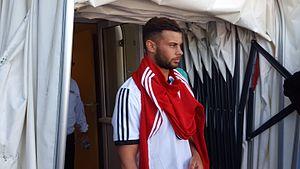
Hugo Boumous avant le match amical Valenciennes / UNFP FC, le 2 juillet 2016, au Stade des Navarres à Aniche.